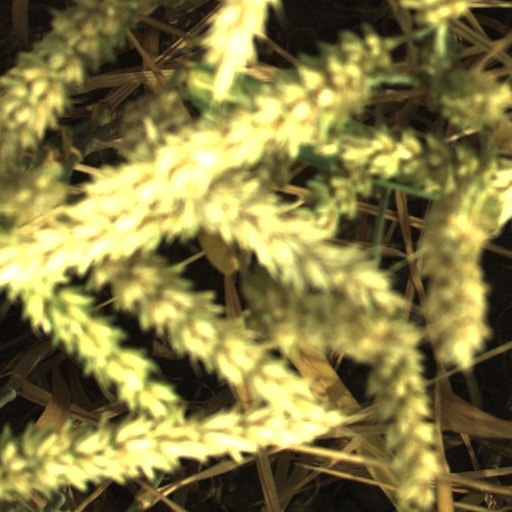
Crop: wheat